The Subversives

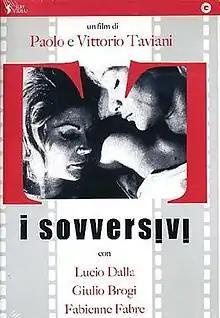

I sovversivi (internationally released as The Subversives) is a 1967 Italian drama film. It is the first solo film directed by Paolo and Vittorio Taviani, without Valentino Orsini.